Liz Ellis

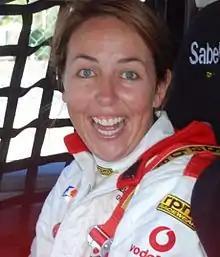
Liz Ellis, Celebrity Grand Prix Day, 11 March 2008

Elizabeth Margaret Ellis, (born 17 January 1973) is a retired Australian netball player and television presenter who was a member of the national netball team from 1992 until 2007 and captain for the last four of those years. She is the most capped international player for Australian netball.